Robert Morden

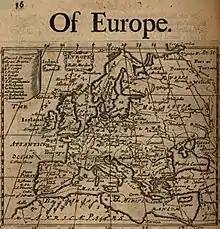
Morden's European Map from "Geography Rectified: or a Description of the World", printed in 1700

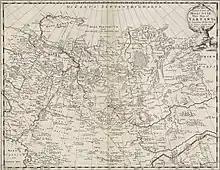
Morden and Philip Lea's 1695 map of Tartary, dedicated to the 'Great Czar of Moscovie'

Robert Morden (c. 1650 – 1703) was an English bookseller, publisher, and mapmaker, globemaker and engraver.